DEME

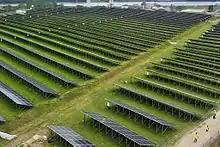
Solar panel farm installed on the former gypsum disposal site of Nilefos Chemie in Zelzate in Belgium after site remediation of this now defunct phosphate ore treatment plant. The site is also known as the "gipsberg" (gypsum mountain).

DEME established DEME Blue Energy (DBE). DBE focuses on wave energy and tidal energy, including the development of prototype equipment that could be used to generate electricity. In 2010, a consortium of industrial partners named Flanders Electricity from the Sea (FlanSea), submitted a research project for developing a wave energy converter (WEC) which will undergo an instrumented test in the summer of 2012. DBE is a member of the FlanSea consortium, together with Ghent University, the port of Oostende (Ostend), and others. If successful, the new technology could be installed in between the offshore wind turbines of the Thorntonbank Wind Farm, linking two different sources of renewable energy. In September 2010, the Flemish Agency for Innovation by Science and Technology (IWT) granted a €2.4 million subsidy for the FlanSea project. The FlanSea wave energy converter will be a point absorber, modelled after the B1-device off Southeast Norway which was developed under the European funded SEEWEC project, co-ordinated by Prof. Julien De Rouck of the Department of Coastal Engineering at Ghent University, Belgium. Besides the FlanSea project, DBE is involved in other initiatives. DBE is a founding member of Friends of the Supergrid, established in London on March 8, 2010, with the objective to develop a pan-European offshore super grid for renewable energy. DBE is also a partner and shareholder in Renewable Energy Base Oostende (REBO), founded on October 28, 2010, for servicing offshore wind farms in Northwest Europe.